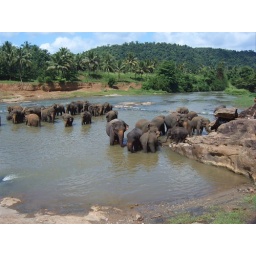
Hear dof elephants in the river close to elephant orphanage at Pinnawala